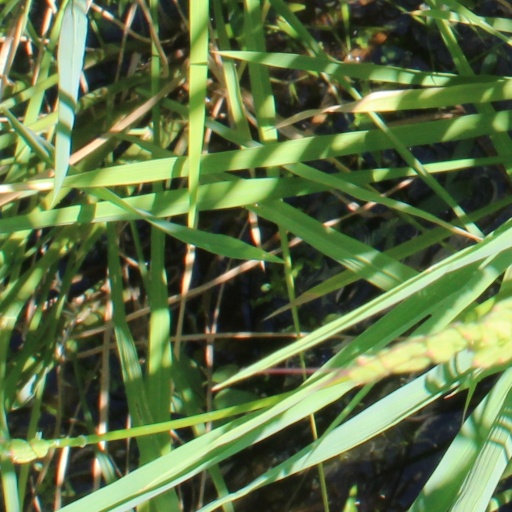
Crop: rice